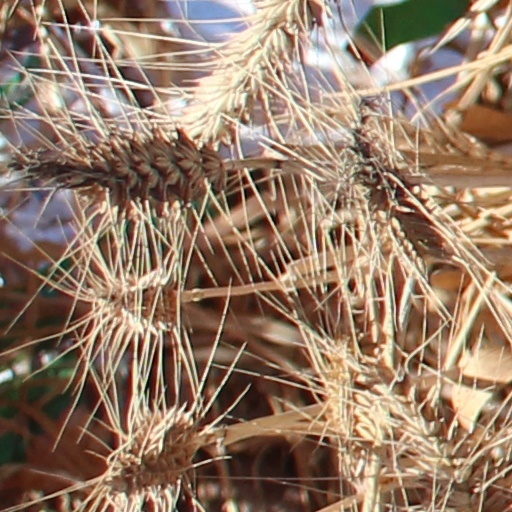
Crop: wheat